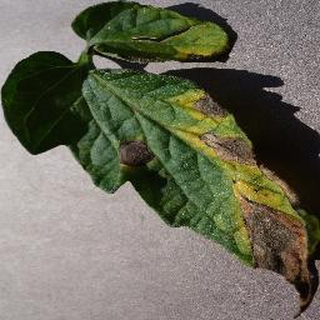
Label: tomato_early_blight